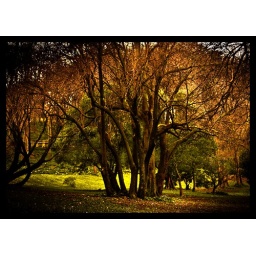
Botanic garden - big tree in the green